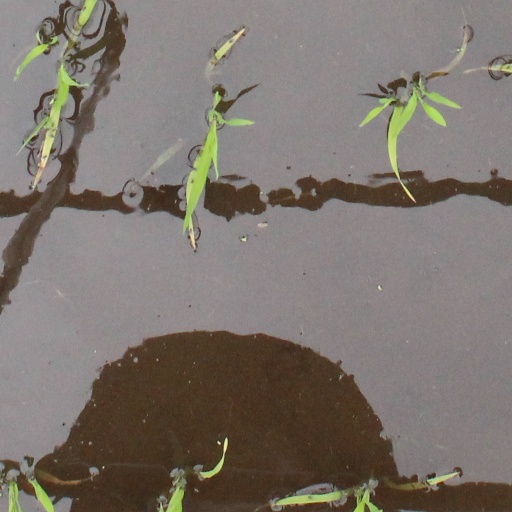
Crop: rice